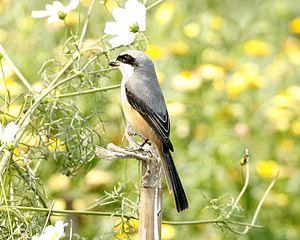
La Pie-grièche du Tibet est une espèce de passereaux de la famille des Laniidae.